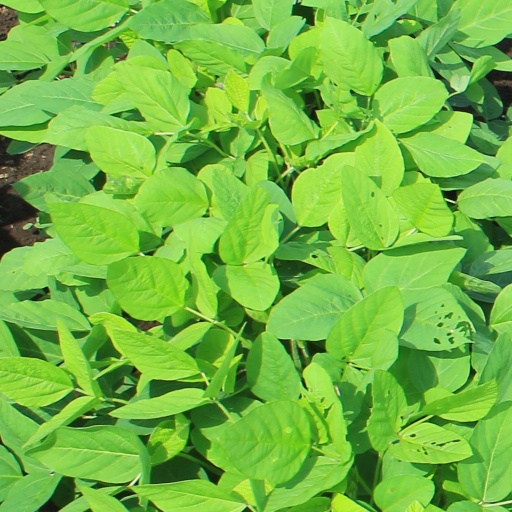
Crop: soybean